Adolph Kolping

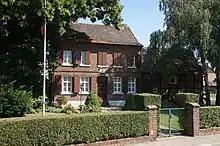
Kolping's birthplace

Adolph Kolping was born on 8 December 1813 in Kerpen as the fourth of five children to the poor shepherd Peter Kolping (d. 12 April 1845) and Anna Maria Zurheyden (d. 4 April 1833). He often lived in the shadow of frail health during his childhood.